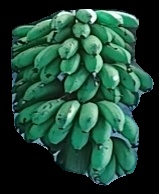
Variety: rasbale
Grade: grade2